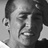
Emotion: neutral